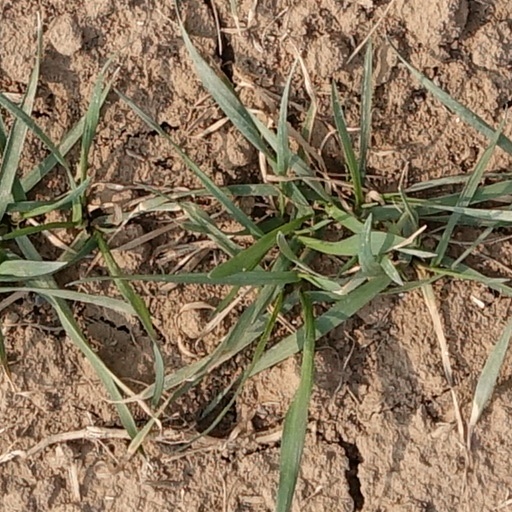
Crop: wheat